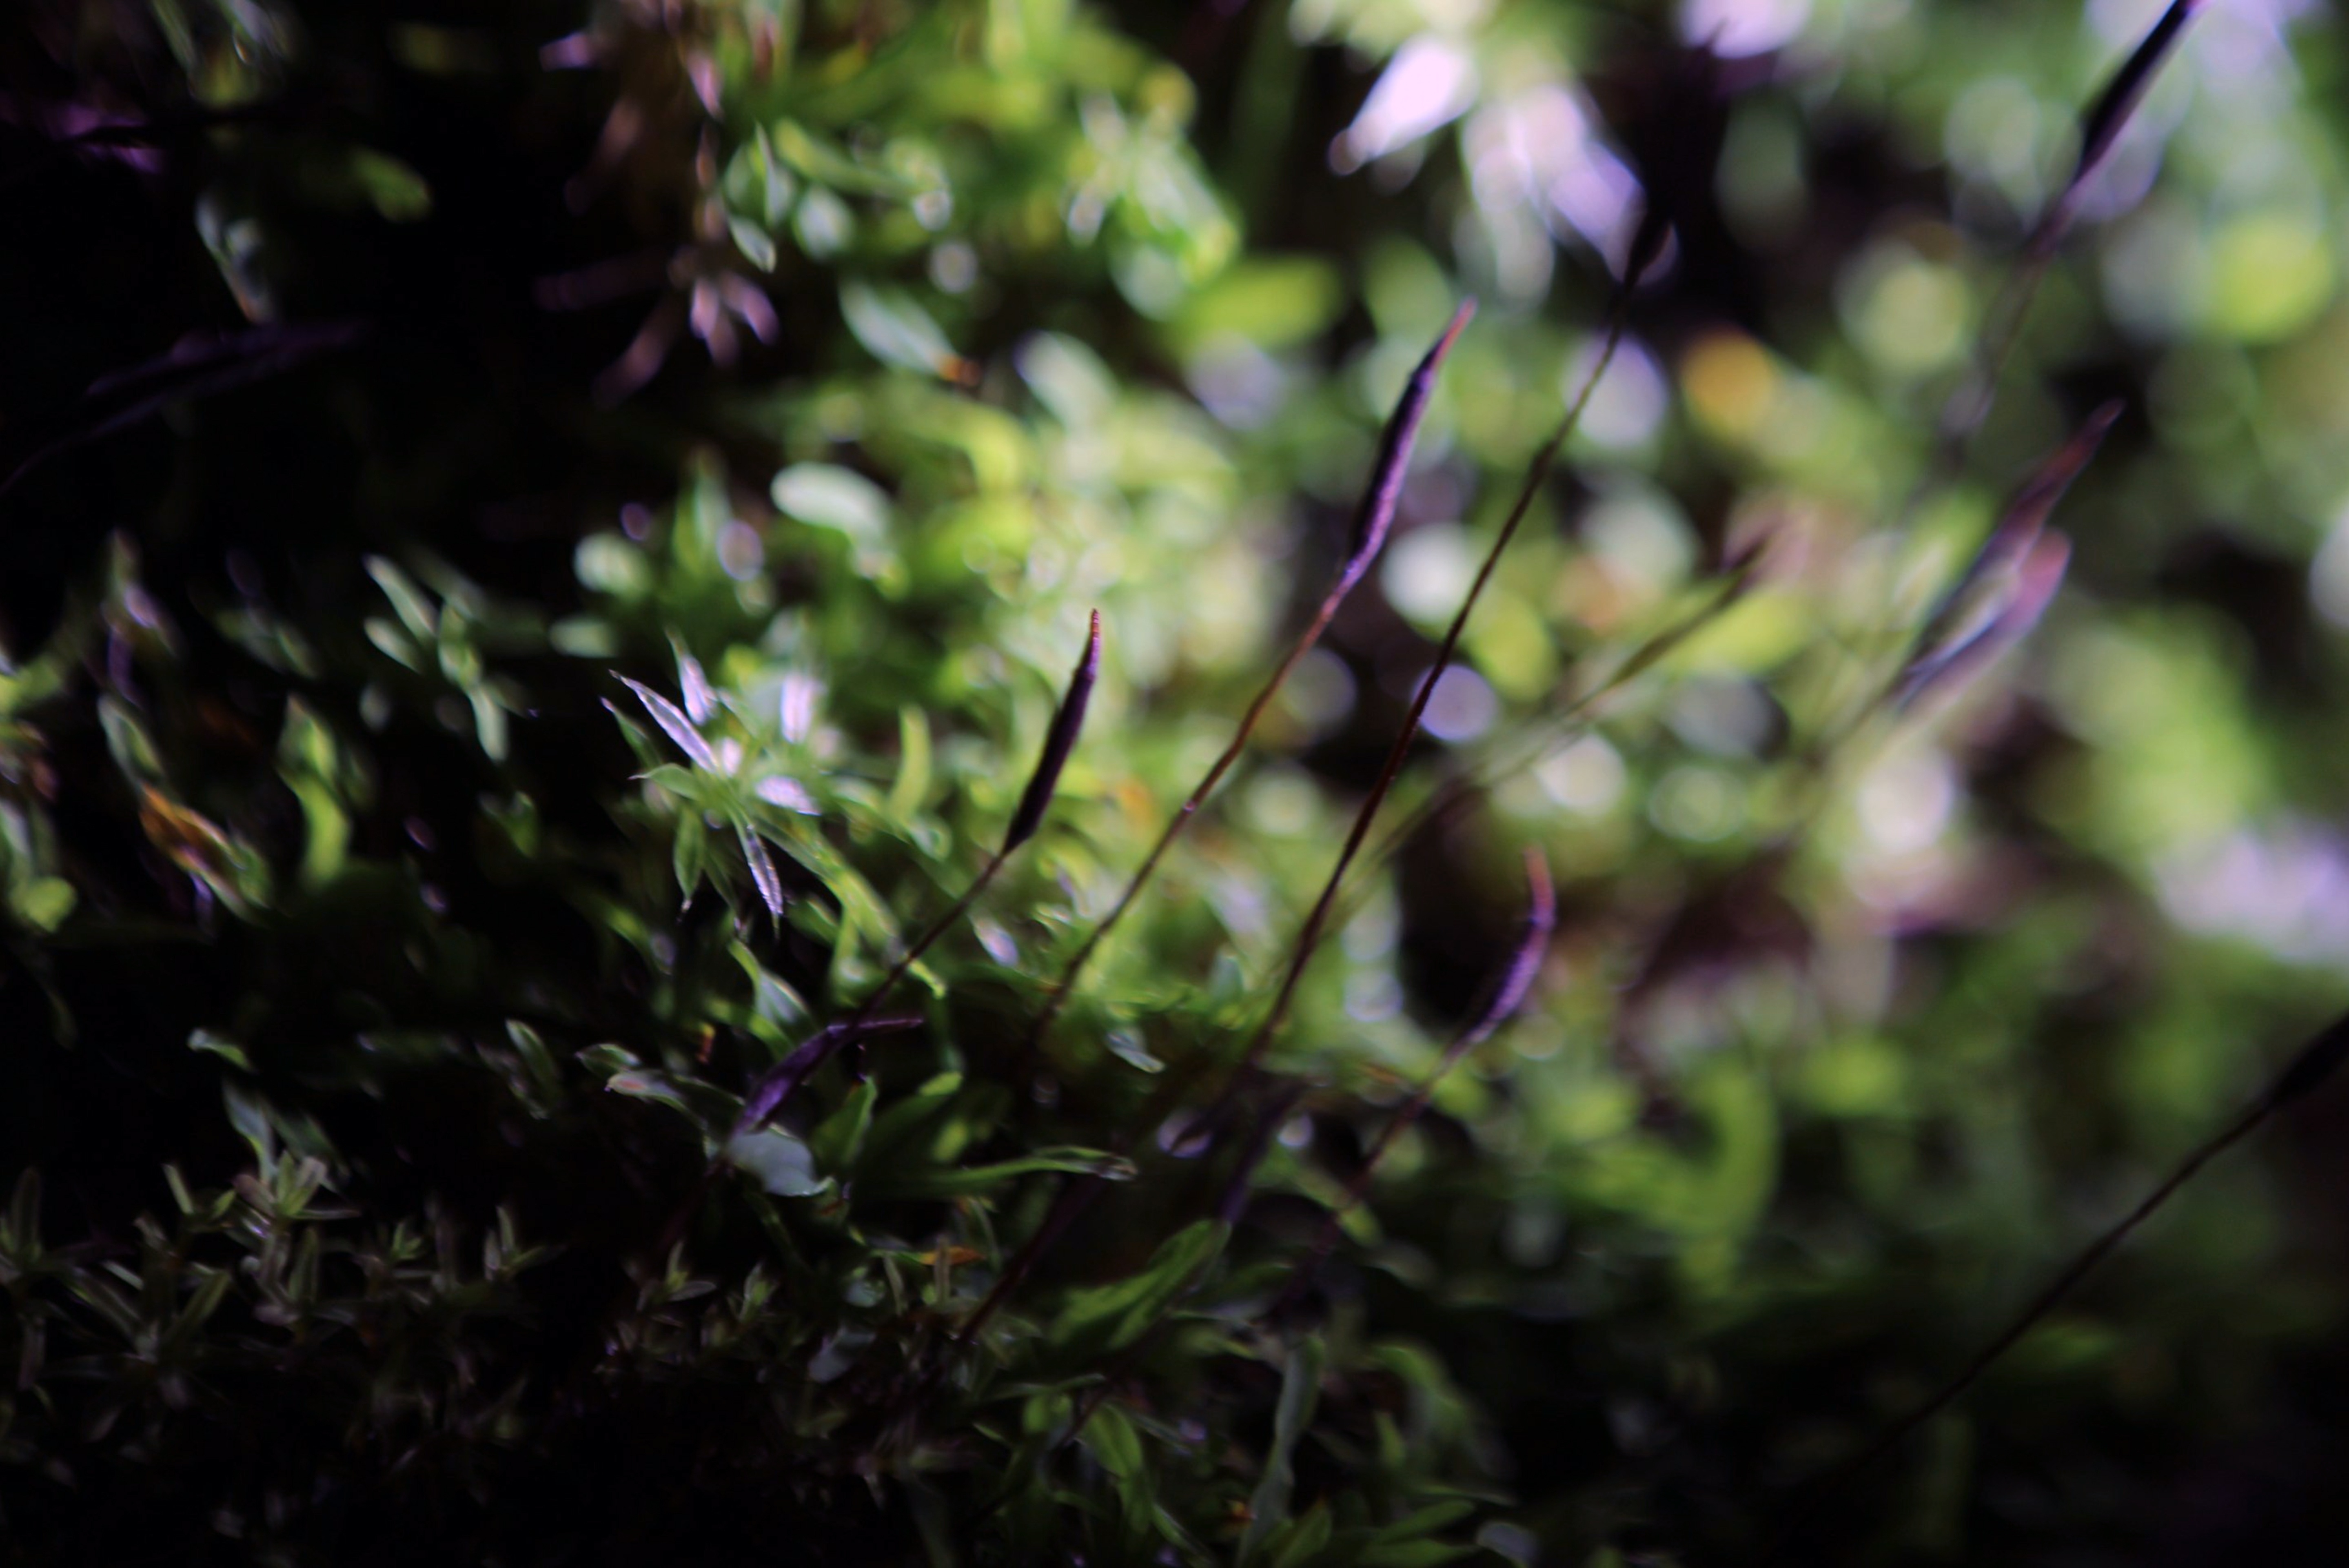
nature, grass, branch, plant, sunlight, leaf, flower, green, botany, flora, wildflower, shrub, macro photography, land plant